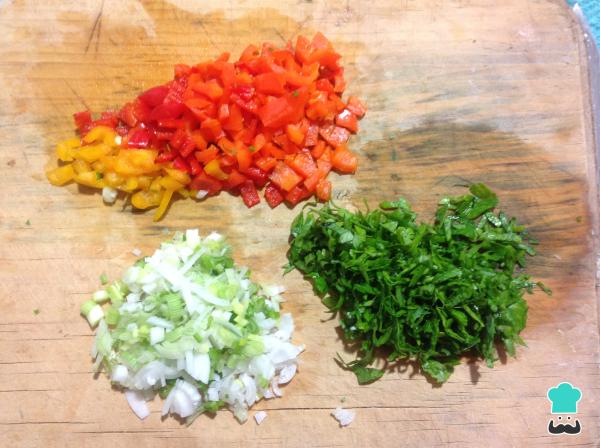
Ahora, se cortan en en cuadritos los chiles, los pimientos dulces y los cebollines, y el perejil se pica finamente.